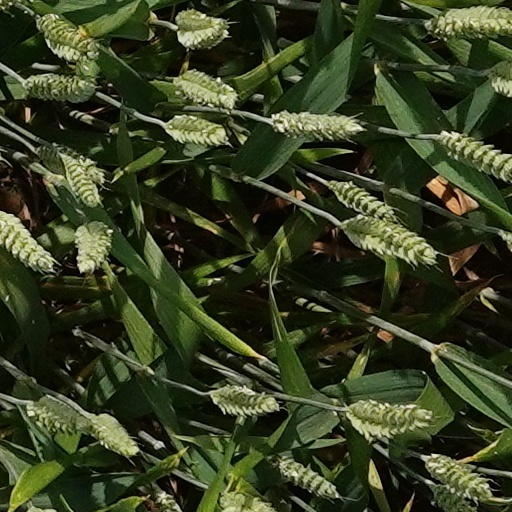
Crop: wheat